UREI

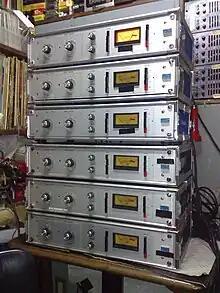

Bill Putnam Sr. founded Universal Audio in Chicago in the 1950s as a design and manufacturing addition to his recording studio business, Universal Recording Corporation. After Putnam moved to Hollywood in 1957 and established the United Recording Corporation, his company acquired Studio Supply Co. and rebranded it as the Studio Electronics Corporation (SEC) and moved all manufacturing to the second floor of Western Recorders. By December, 1965, Universal Audio had been completely absorbed by Studio Electronics, although Studio Electronics continued to produce some Universal Audio-branded products.